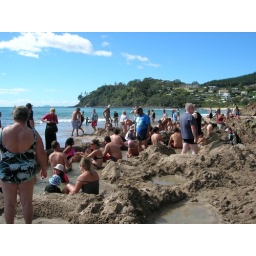
Hot water springs under the beach